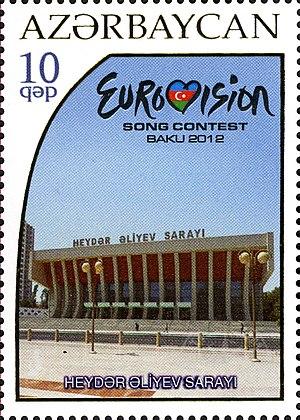
Palais Heydar Aliyev - Le palais Heydar Aliyev a été mis en exploitation en 1976. Il se trouve sur le territoire du district Nassimi de la ville de Bakou. Initialement, il était nommé « Palais Lénine », puis renommé « Palais de la République » et ensuite « Palais Heydar Aliyev ». Le palais Heydar Aliyev est le premier grand complexe de concert en Azerbaïdjan. La zone spectateur est prévue pour 2165 places. Là, à part les concerts et d’autres programmes culturels sont organisées des manifestations de signification nationale. Ainsi, la cérémonie de l’inauguration de Heydar Aliyev en 1993 et en 1998, ainsi que la cérémonie de l’inauguration d’Ilham Aliyev en 2003 et en 2008 se sont tenues dans ce palais. Dans les années 2007-2008 le palais a été complètement reconstruit. Il a été équipé de nouveau matériel. Des modifications ont été faites dans la façade du bâtiment.
Bakou, la capitale de l'Azerbaïdjan, accueille 2,5 millions de touristes par an.